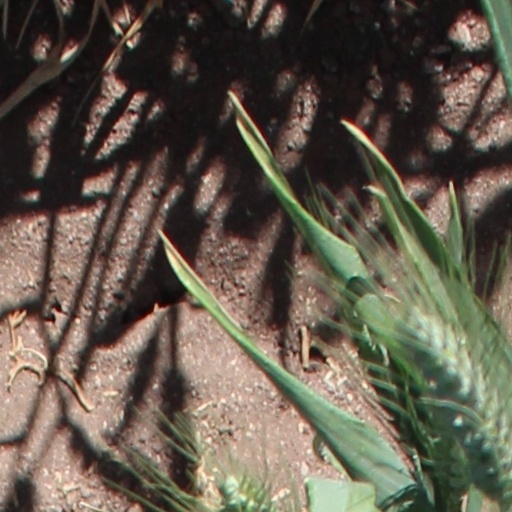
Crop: wheat